Guilty (Awake)

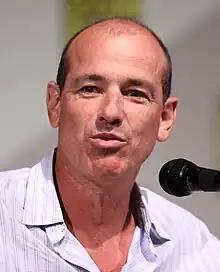
Howard Gordon ("pictured") wrote the episode, alongside consulting producer Evan Katz.

The episode was written by series executive producer and showrunner Howard Gordon and consulting producer Evan Katz, and was directed by Jeffrey Reiner. It marked both Gordon and Katz's first writing credit in the series, and director Reiner's second directing credit, with the last episode he directed being "The Little Guy", the second episode aired on March 8, 2012. This is the first episode that was not written by series creator and executive producer Kyle Killen.